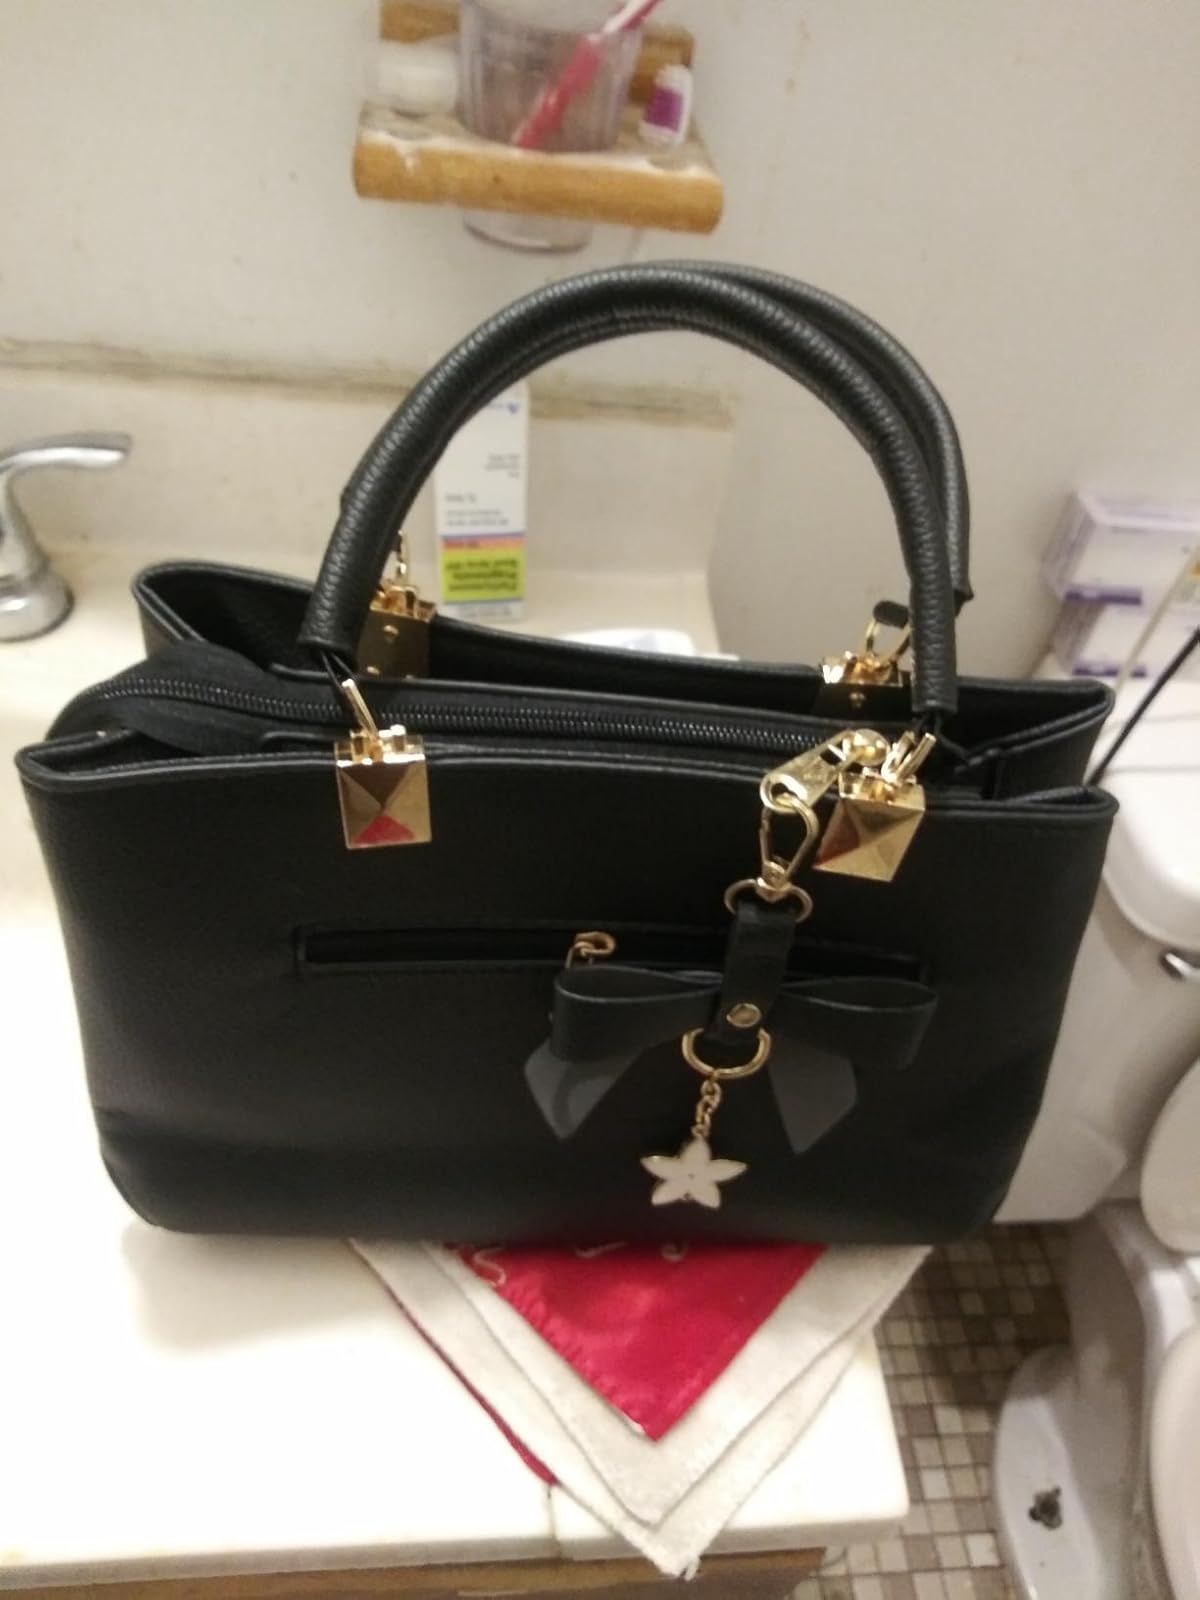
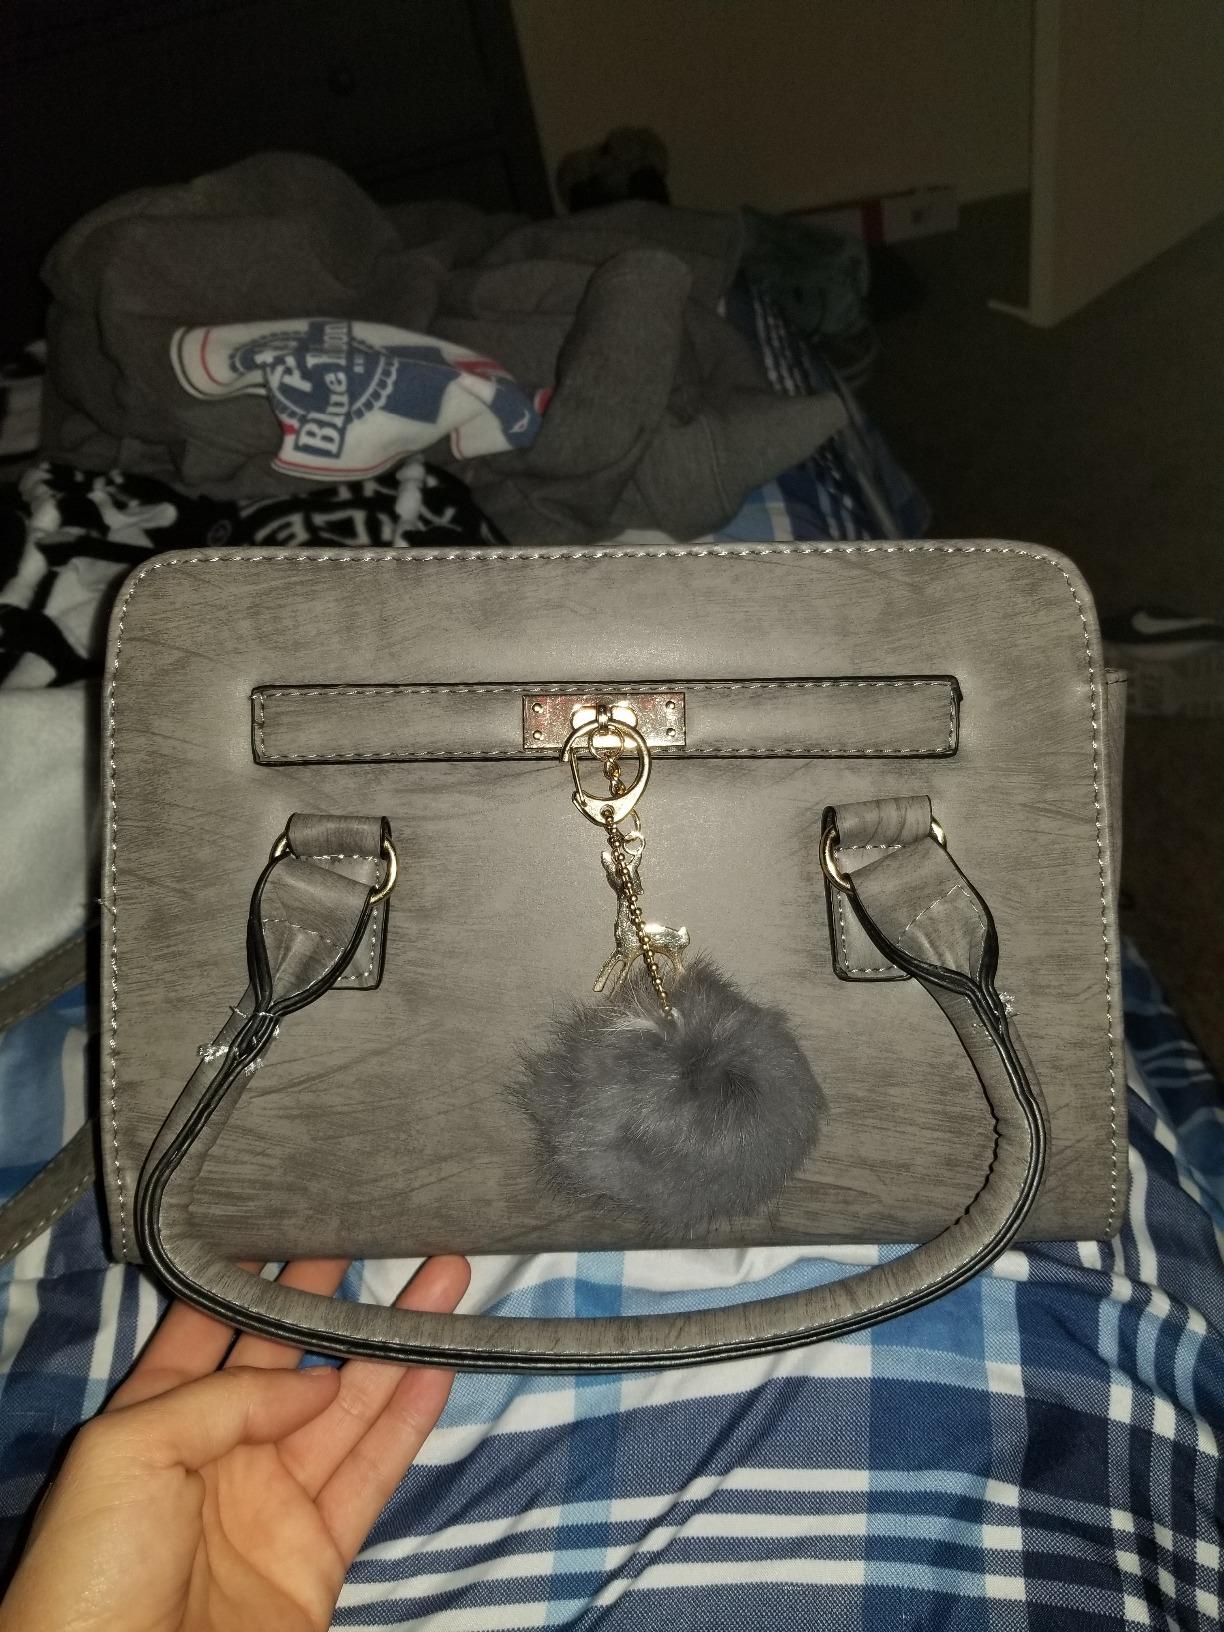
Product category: accessories_handbag
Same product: no